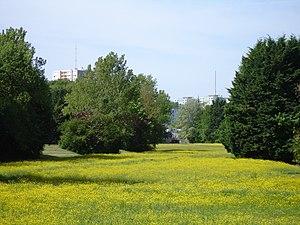
Situé en bordure du quartier des Couronneries, à Poitiers
Buxerolles est une commune du Centre-Ouest de la France, située dans la proche banlieue nord de Poitiers dans le département de la Vienne en région Nouvelle-Aquitaine.